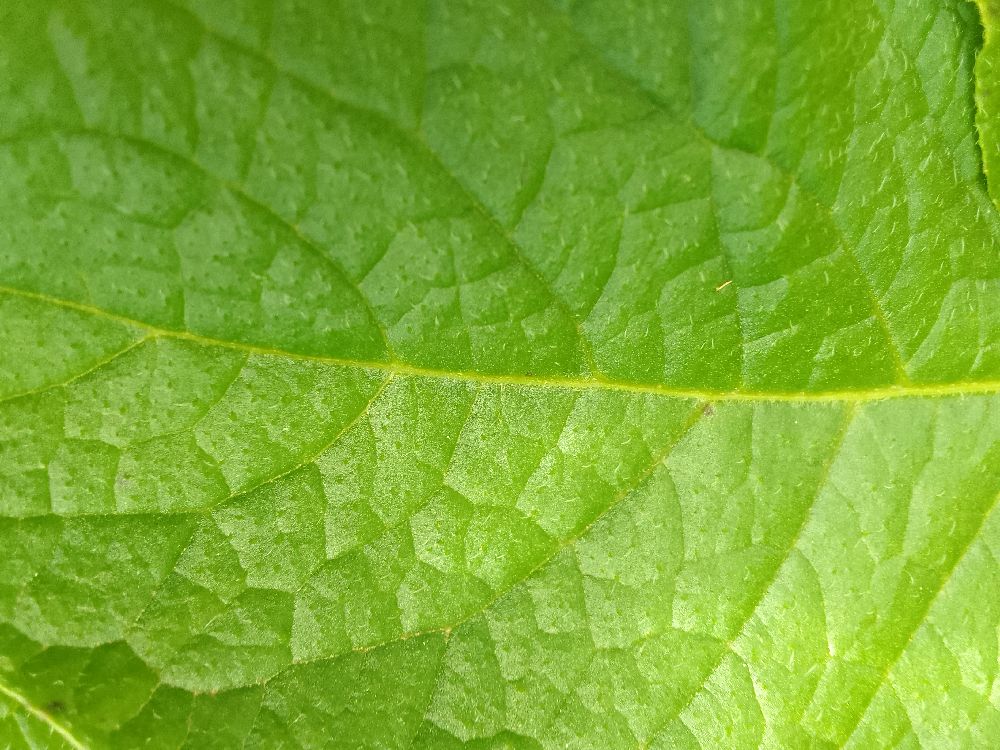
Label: Healthy